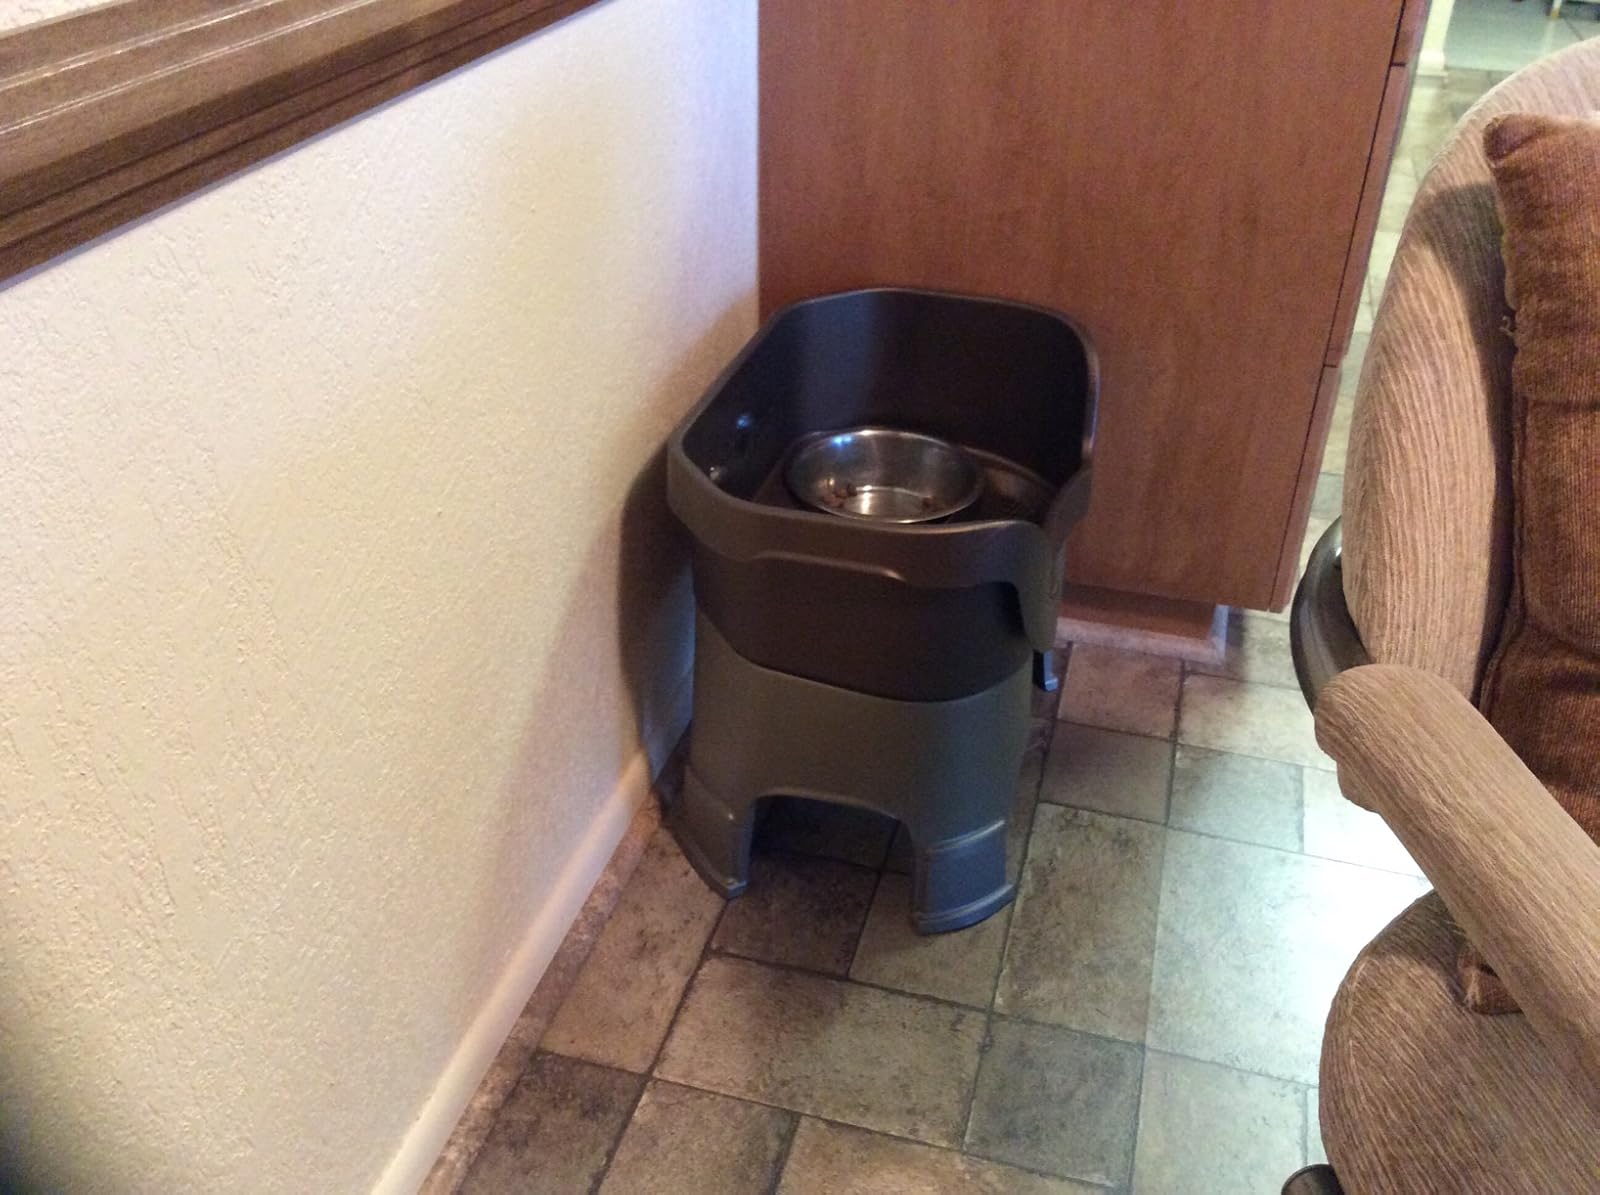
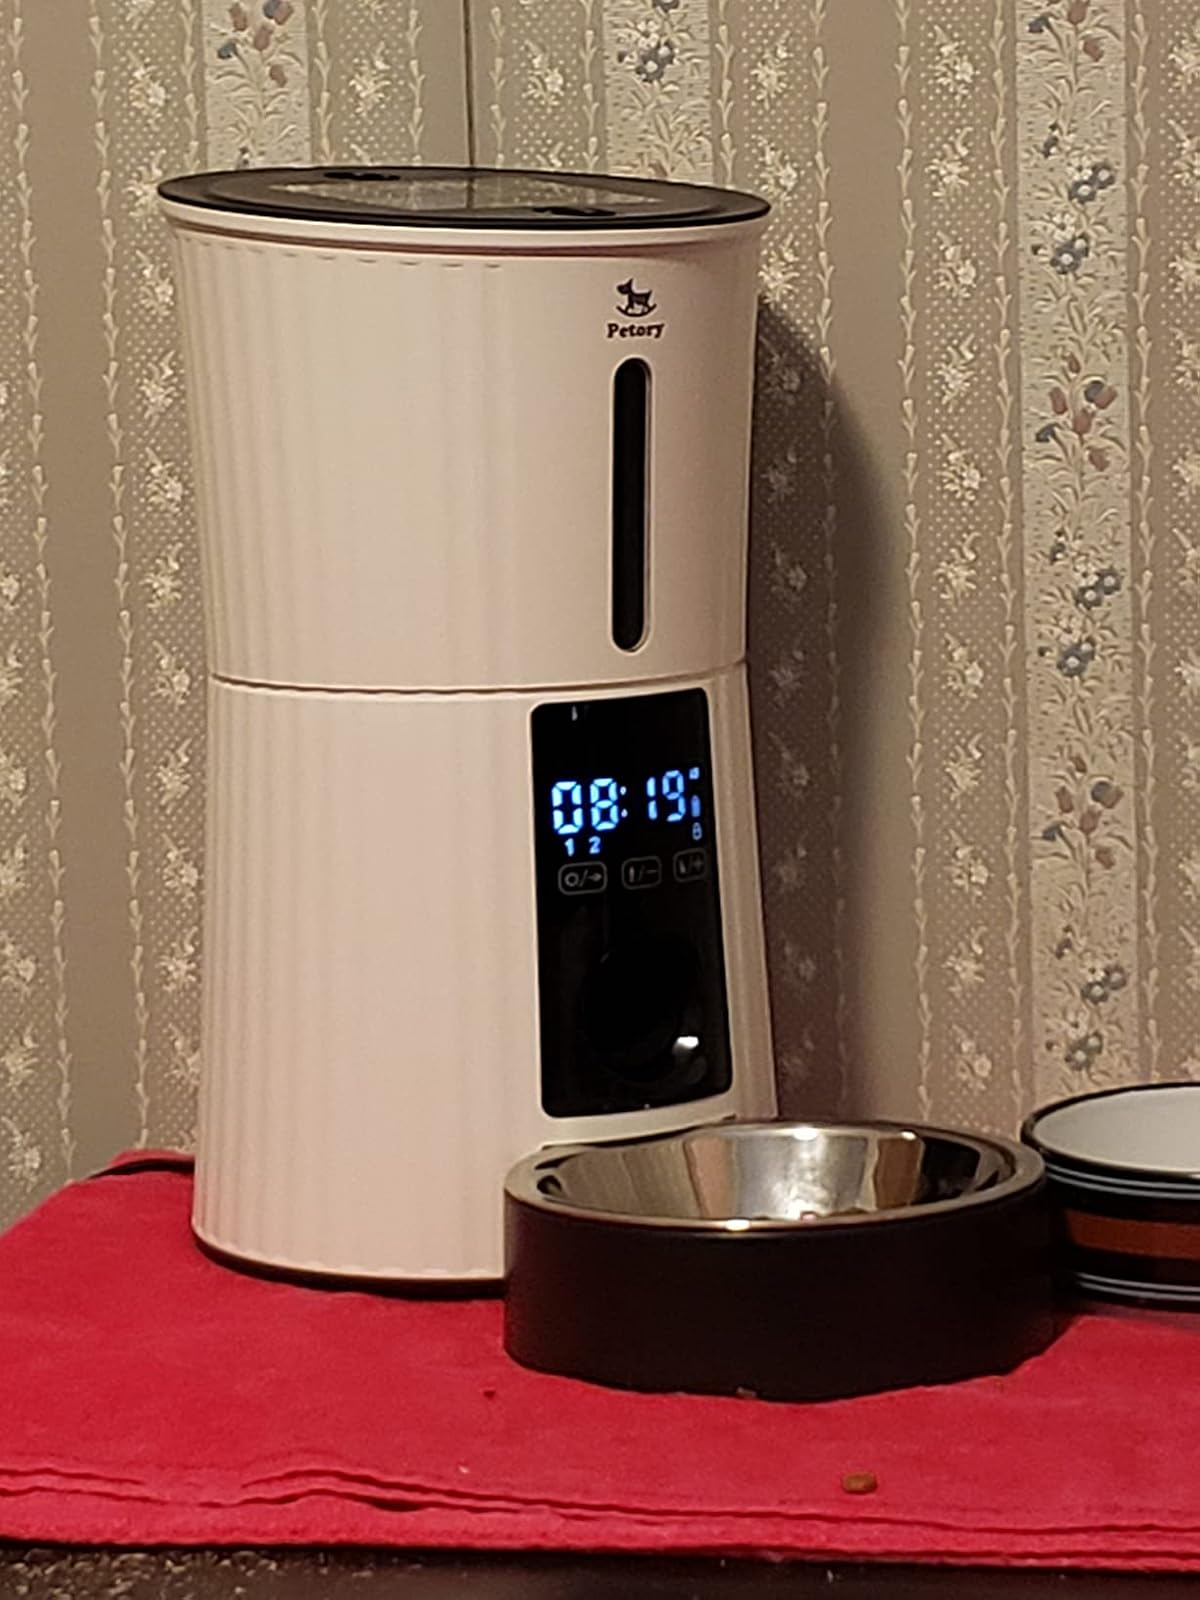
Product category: items_feeder
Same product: no